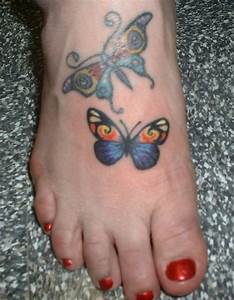
Label: farfalla